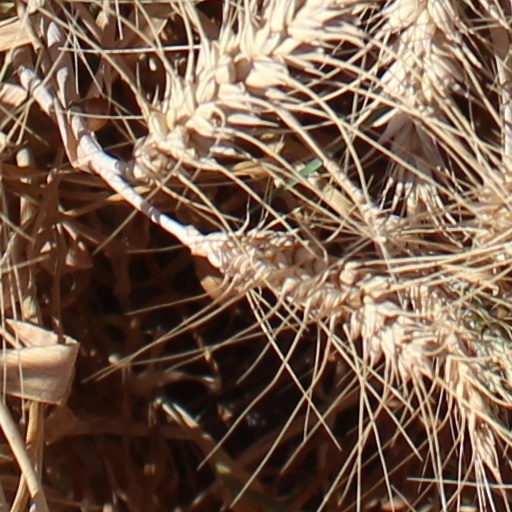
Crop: wheat